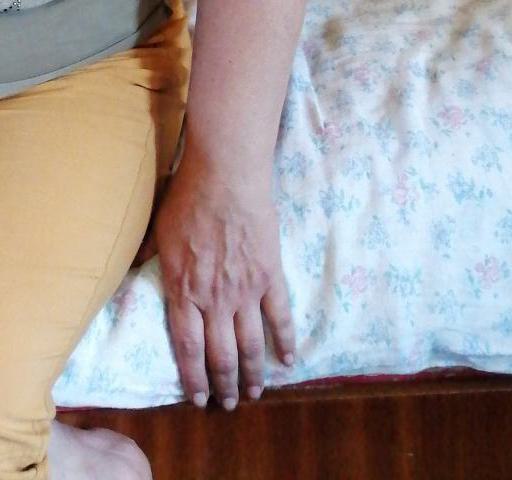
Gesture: no_gesture